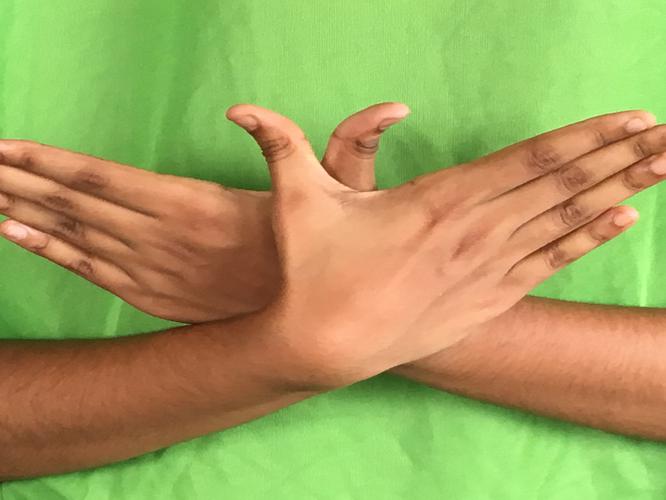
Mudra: Garuda
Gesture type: double_hand